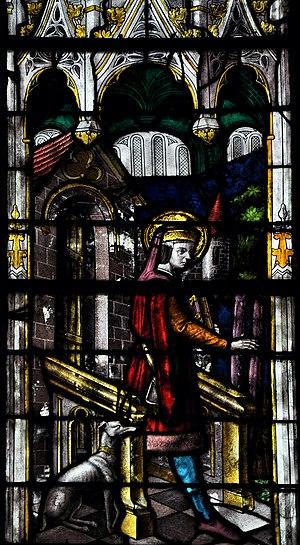
Détail d'un vitrail (baie 0) de l'église Saint-Taurin à Evreux: saint Taurin aux portes d'Évreux (vers 1450). (Les vitraux de Haute-Normandie, Éditions du CNRS, Paris 2001, p. 163, ISBN 2-271-05548-2)
L'Eure est un département français de la région Normandie. Il tire son nom de l'Eure, rivière qui le traverse avant de rejoindre la Seine. L'Insee et La Poste lui attribuent le code 27. Sa préfecture est Évreux.